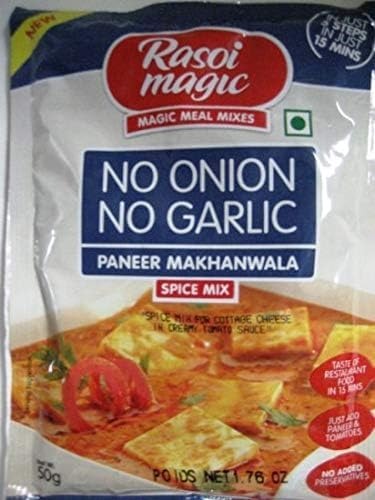
Item Name: Rasoi Magic No Onion No Garlic Paneer Makhanwala Spice Mix 50 Gms
Bullet Point 1: All-Natural Organic Ingredients
Bullet Point 2: 100% Pure
Product Description: Paneer Makhanwala in just 3 simple steps.
Value: 1.0
Unit: Count

Price: 6.99